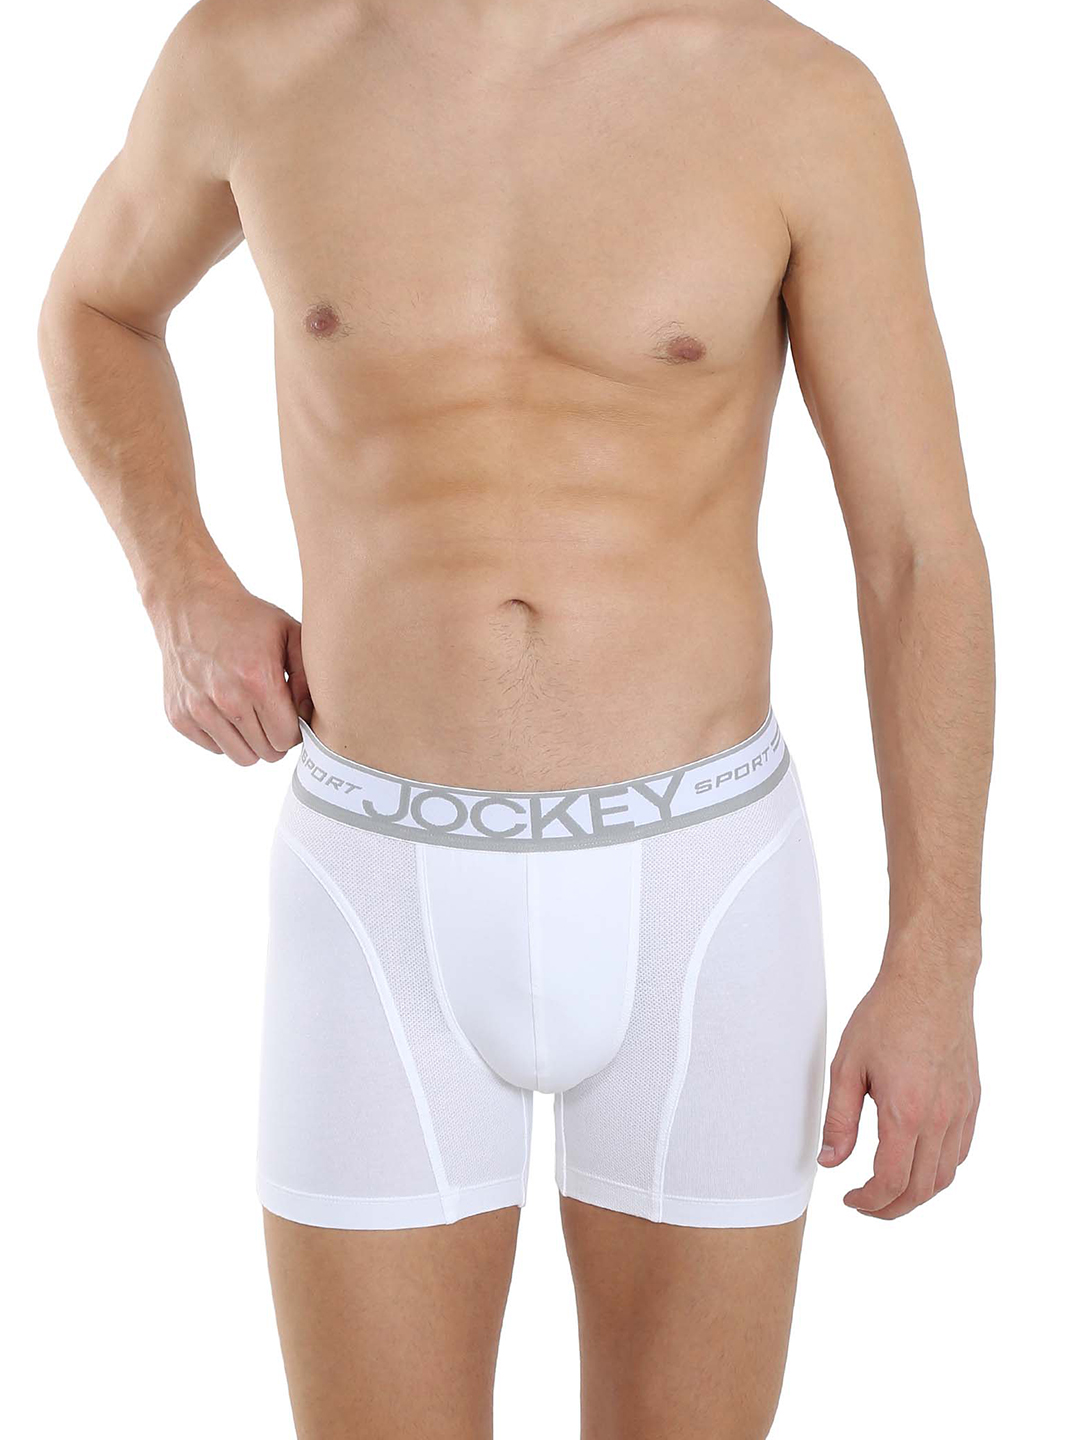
Jockey Men White SPORT PERFORMANCE Trunks SP08
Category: Apparel / Innerwear / Trunk
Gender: Men
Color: White
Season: Fall 2018
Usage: Casual